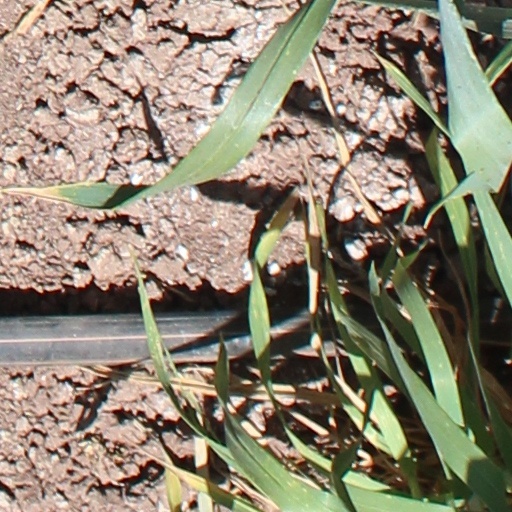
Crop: wheat